Harrach

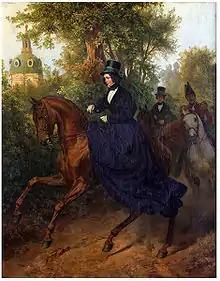
Auguste von Harrach, princess of Liegnitz (1800–1873), second wife of king Frederick William III of Prussia

The family first appeared in 1195 in the documents found in Ranshofen Abbey, Duchy of Bavaria. There are two main family branches — the Rohrau branch in Austria (until 1886) and the Jilemnice branch in Bohemia. They were formed by two sons of Count Karl von Harrach (1570–1628). Two branches were later founded by grandsons of Friedrich August von Harrach-Rohrau — Ernest Christopher Joseph (d. 1838) and Ferdinand Joseph (d. 1841).